Alicante

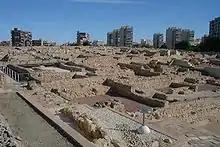
Archeological site of Tossal de Manises, ancient Iberian–Carthaginian–Roman city of "Akra Leuké" or "Lucentum"

Although the Carthaginians conquered much of the land around Alicante, the Romans eventually ruled Hispania Tarraconensis for over 700 years. By the 5th century AD, Rome was in decline, and the Roman predecessor town of Alicante, known as "Lucentum" (Latin), was more or less under the control of the Visigothic warlord Theudimer and thereafter under Visigothic rule from 400 to 700 A.D. The Goths did not put up much resistance to the Arab conquest of "Medina Laqant" at the beginning of the 8th century. The Moors ruled southern and eastern Spain until the 13th century "Reconquista" (Reconquest). Alicante was conquered again in 1247 by the Castilian king Alfonso X, but later passed to the Crown of Aragon in 1296 with King James II of Aragon. It gained the status of Royal Village ("Vila Reial") with representation in the medieval Valencian Parliament ("Corts Valencianes").